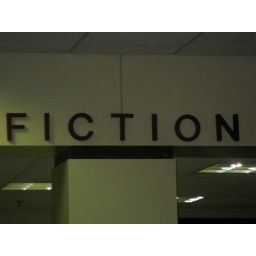
this is where the fictional book be at in the library